San Diego Air & Space Museum

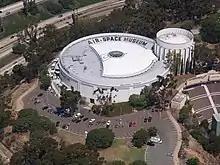
The San Diego Air and Space Museum as seen from overhead in 2013.

The museum is divided into many galleries with exhibits emphasizing the contributions San Diego has made to aviation. Sections include the Theodore Gildred Rotunda, Special Exhibit area, World War I Gallery, Golden Age of Flight Gallery, World War II Gallery, Modern Jet & Space Age Gallery, and the Edwin D. McKellar Pavilion of Flight. Admission is required and there is an additional cost to see the Special Exhibit.